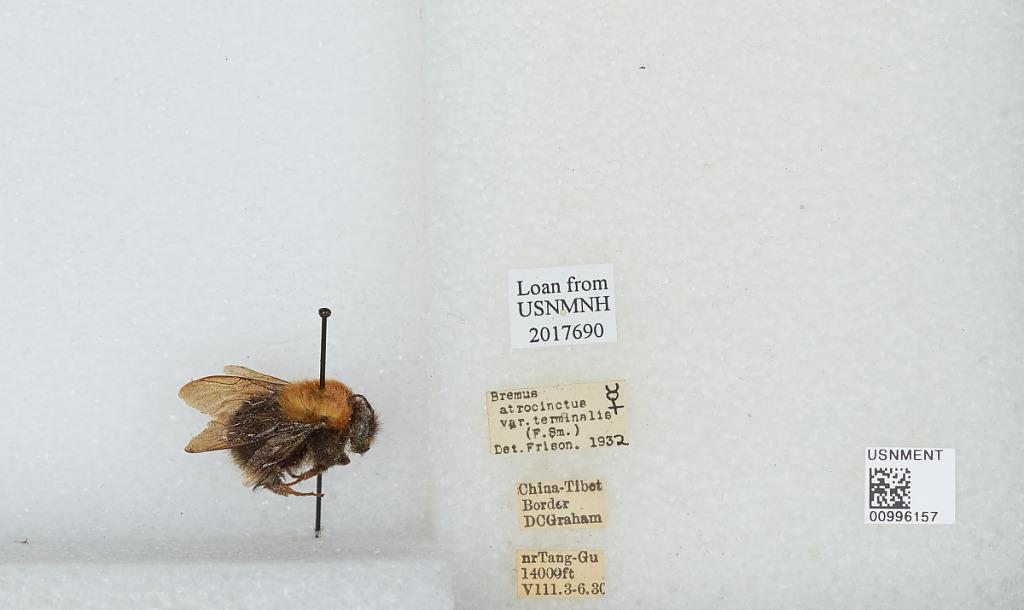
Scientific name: Bombus (Festivobombus) festivus Smith
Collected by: D. Graham
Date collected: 1930-8-3
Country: China
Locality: near Tang-Gu, China Tibet border
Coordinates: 32.9997, 91.6808
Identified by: Frison